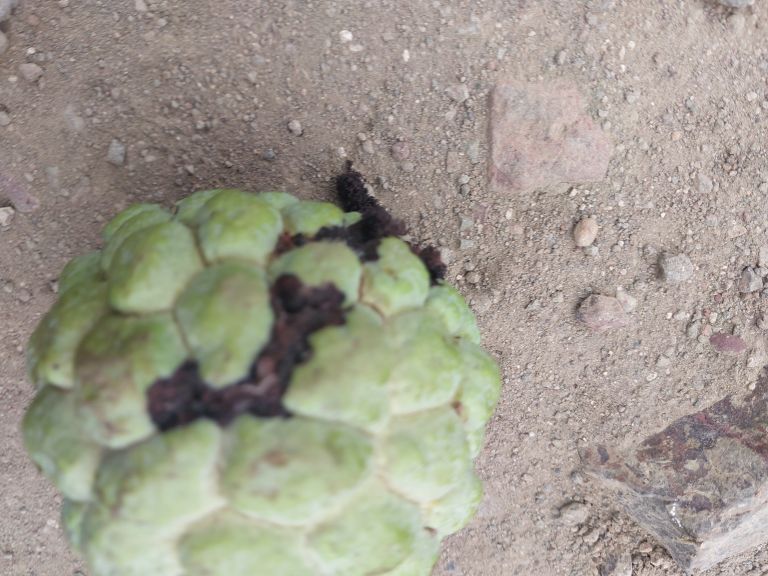
Disease label: Diplodia Rot